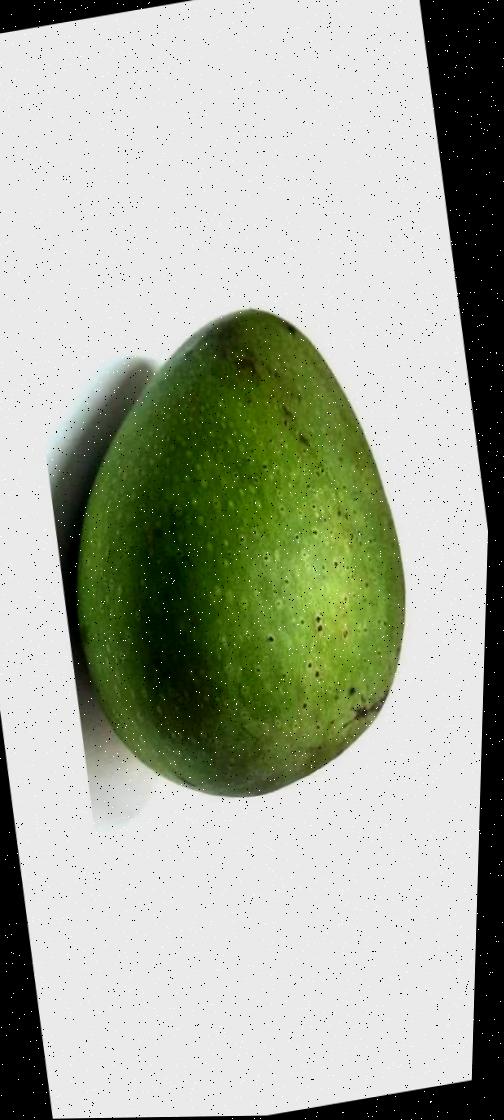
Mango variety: Ashshina Zhinuk